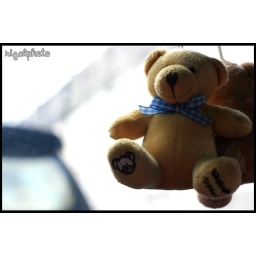
bears in car